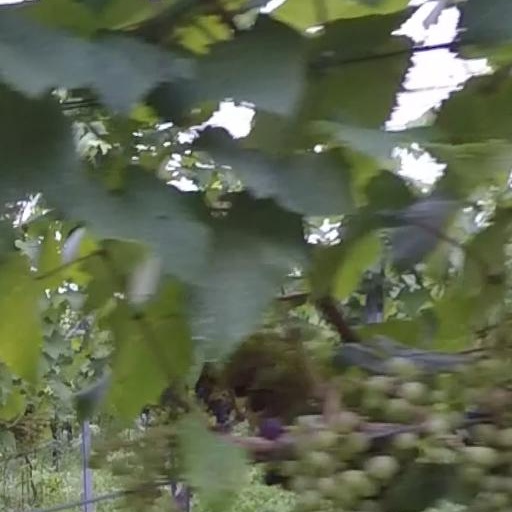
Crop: grape